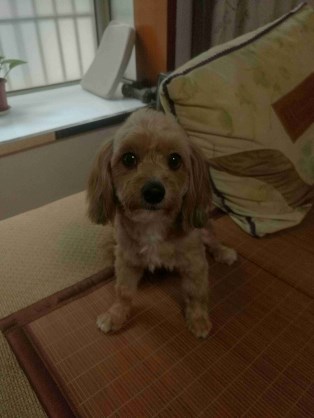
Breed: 2925-n000114-toy_poodle